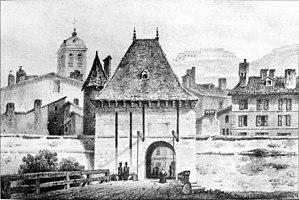
Porte de Bonne à Grenoble ATTENTION
François de Bonne, né le 1ᵉʳ avril 1543 à Saint-Bonnet-en-Champsaur et mort le 28 septembre 1626 à Valence, est un militaire français.